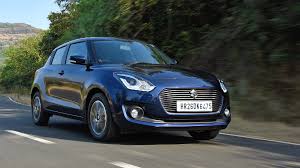
Label: noambulance